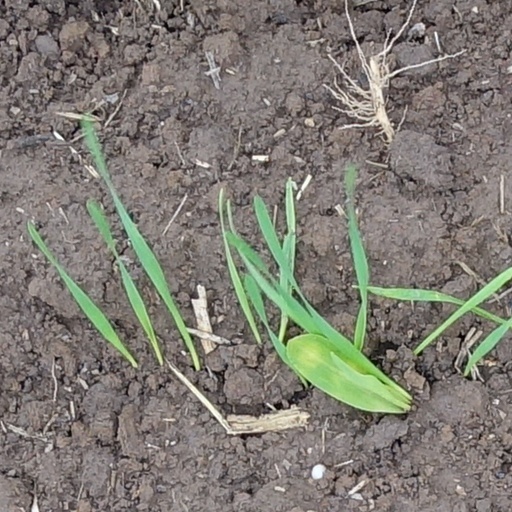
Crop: wheat